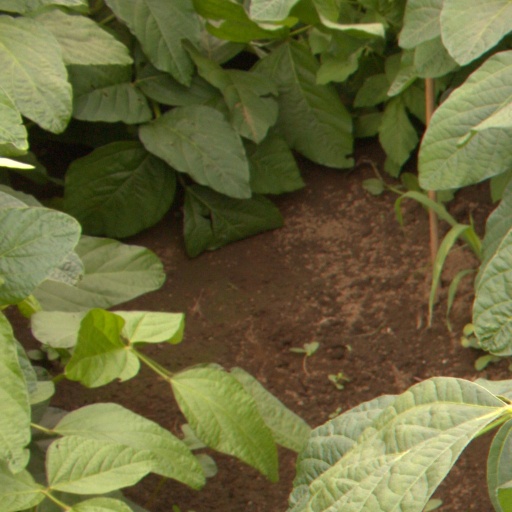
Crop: soybean